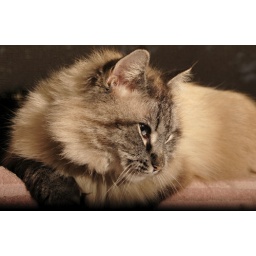
Big cat in window